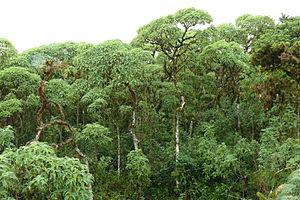
Les îles Galápagos, grâce à leur éloignement du continent sud-américain et leur colonisation tardive, possèdent une flore unique. Parmi les 875 espèces de plantes recensées sur les îles, 228 sont endémiques, mais toutes sont originaires du continent sud-américain et se sont adaptées à l'environnement de l'archipel.
Les îles Galápagos sont un archipel et une province de l'Équateur situé dans le Nord-Est de l'océan Pacifique sud, à la latitude de l'équateur.